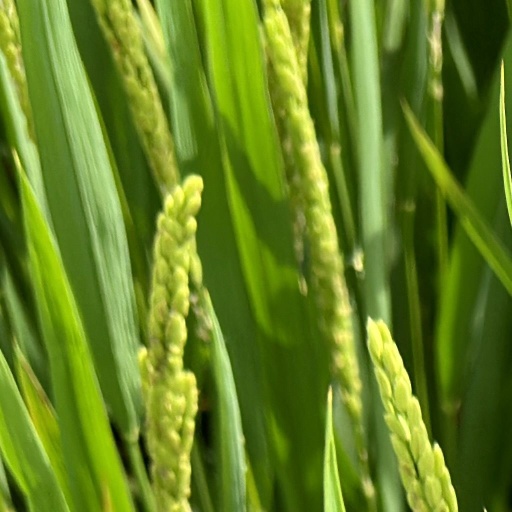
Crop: rice